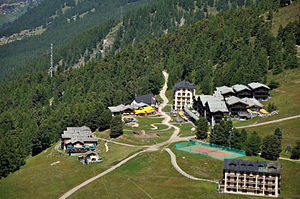
Riffelalptram
Området omkring endestationen ved hotellet.
Riffelalptram er en sporvejslinie mellem Riffelalp Station på Gornergratbanen og Hotel Riffelalp i Wallis i Schweiz. Beliggende i over 2.200 meters højde er den Europas højest beliggende sporvej og med en længde på 675,31 meter desuden en af de korteste. Sporvejen er kun i drift fra juni til oktober. Sporvidden er 800 mm.